Answer in natural language. How many ShelvingUnits are visible in the scene? Choose between the following options: 3, 2, 1, 0 or 4
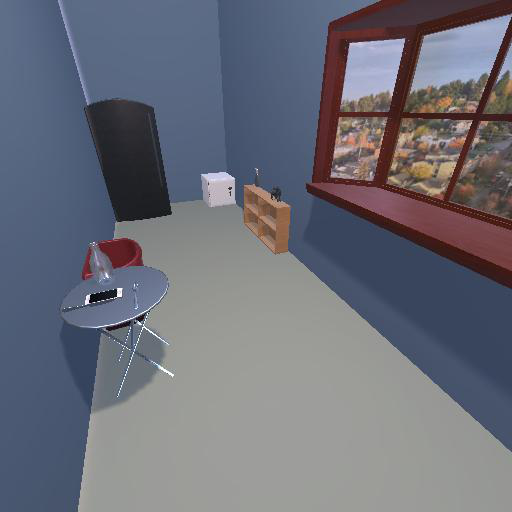
<answer>1</answer>